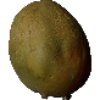
Label: Papaya 1